Demodocus (dialogue)

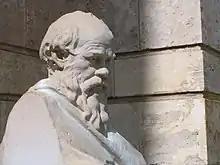
Demodocus (dialogue)

Demodocus is purported to be one of the Dialogues of Plato. The dialogue is extant and was included in the Stephanus edition published in Geneva in 1578. It is now generally acknowledged to be a fabrication by a late sophist or rhetorician, probably later than mid-fourth century BC.